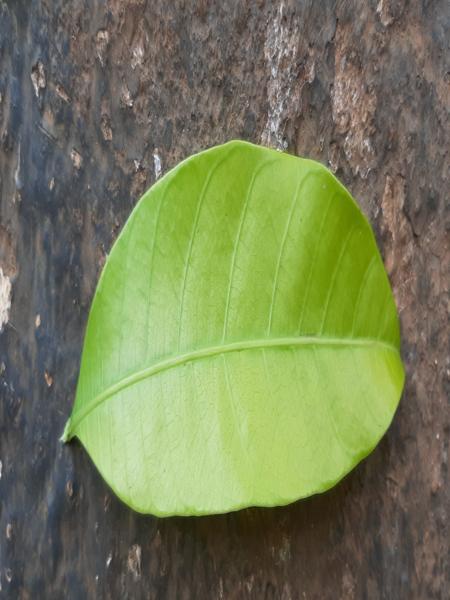
Plant: Mango